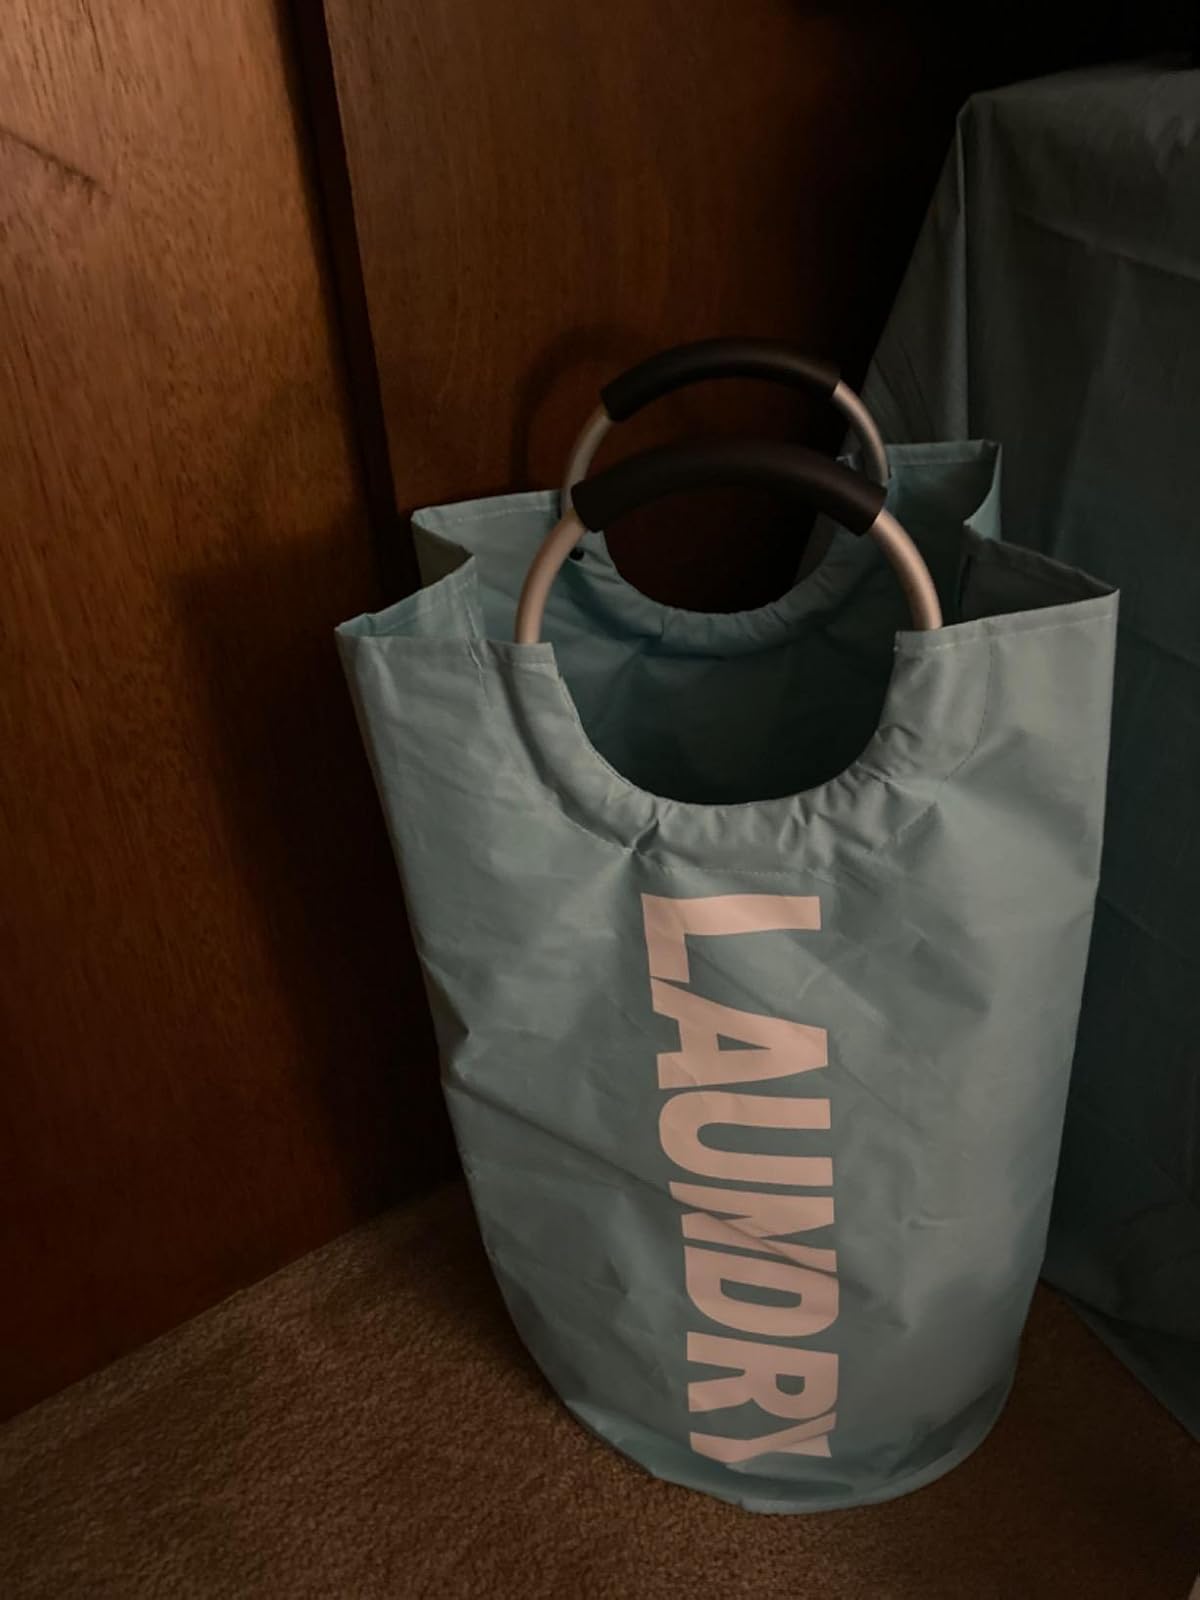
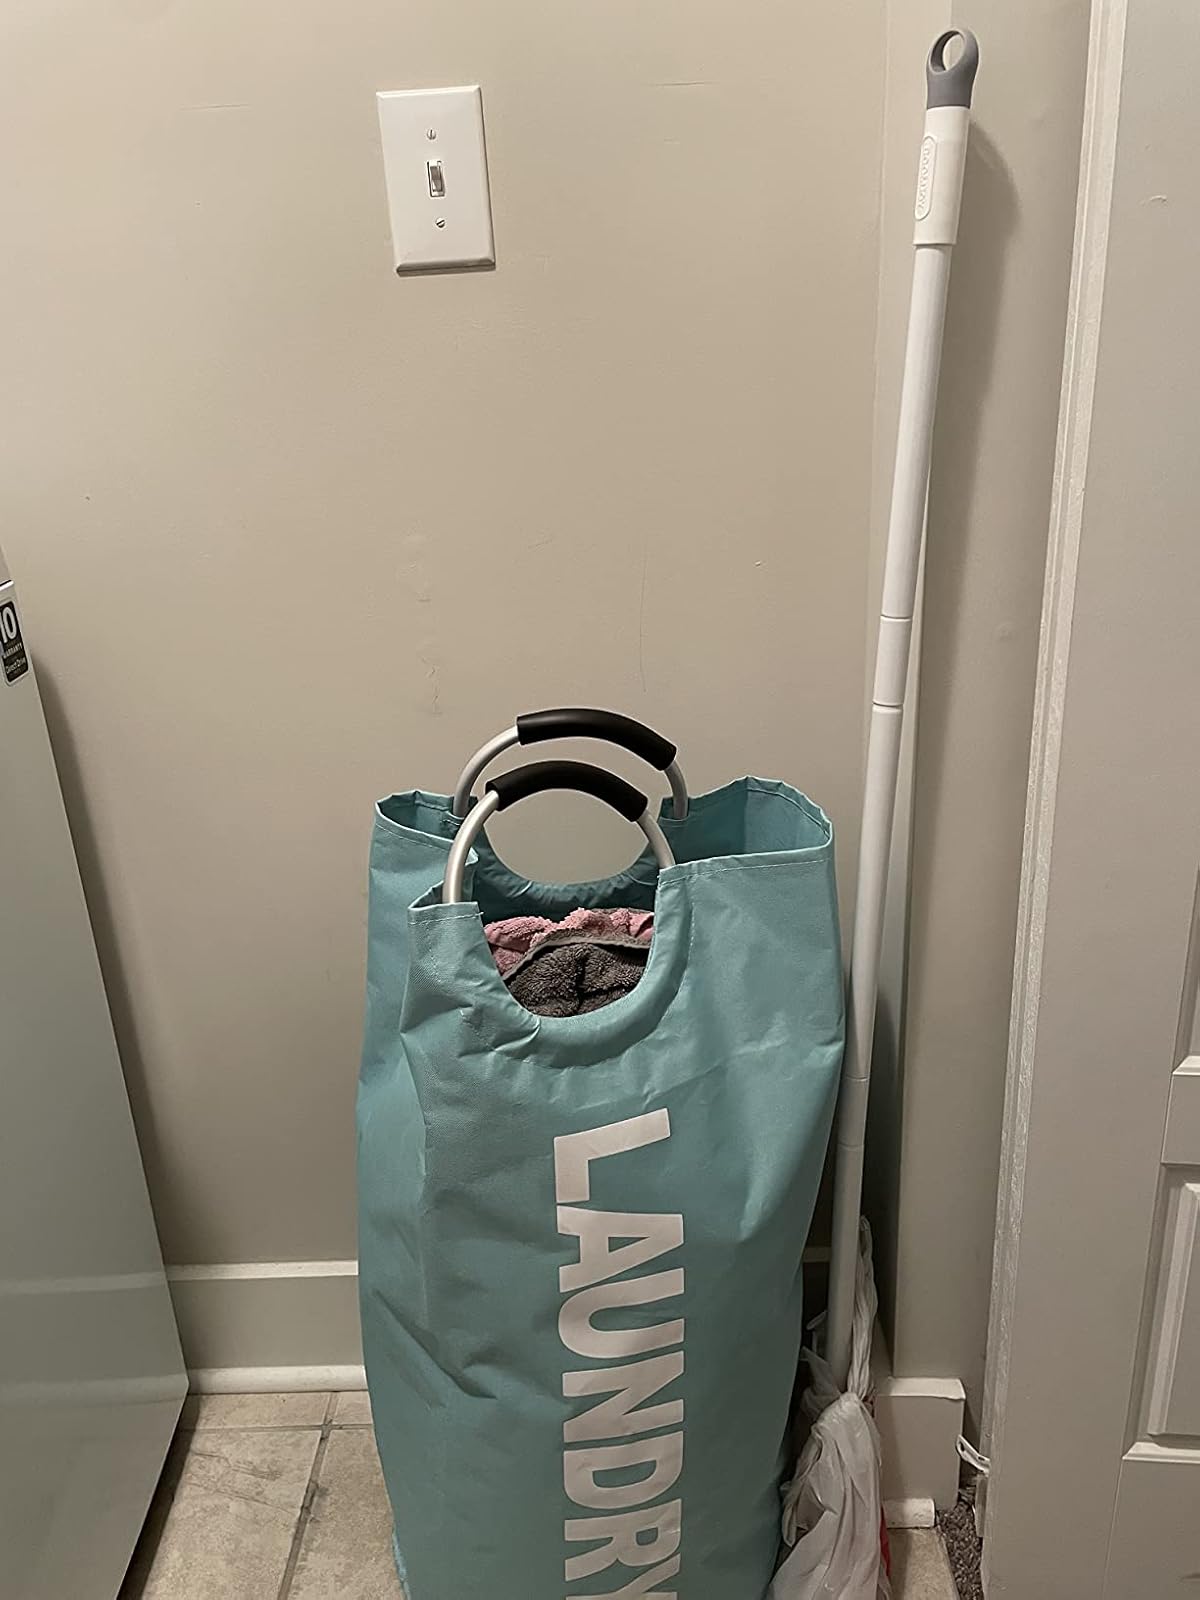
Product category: items_hamper
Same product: yes